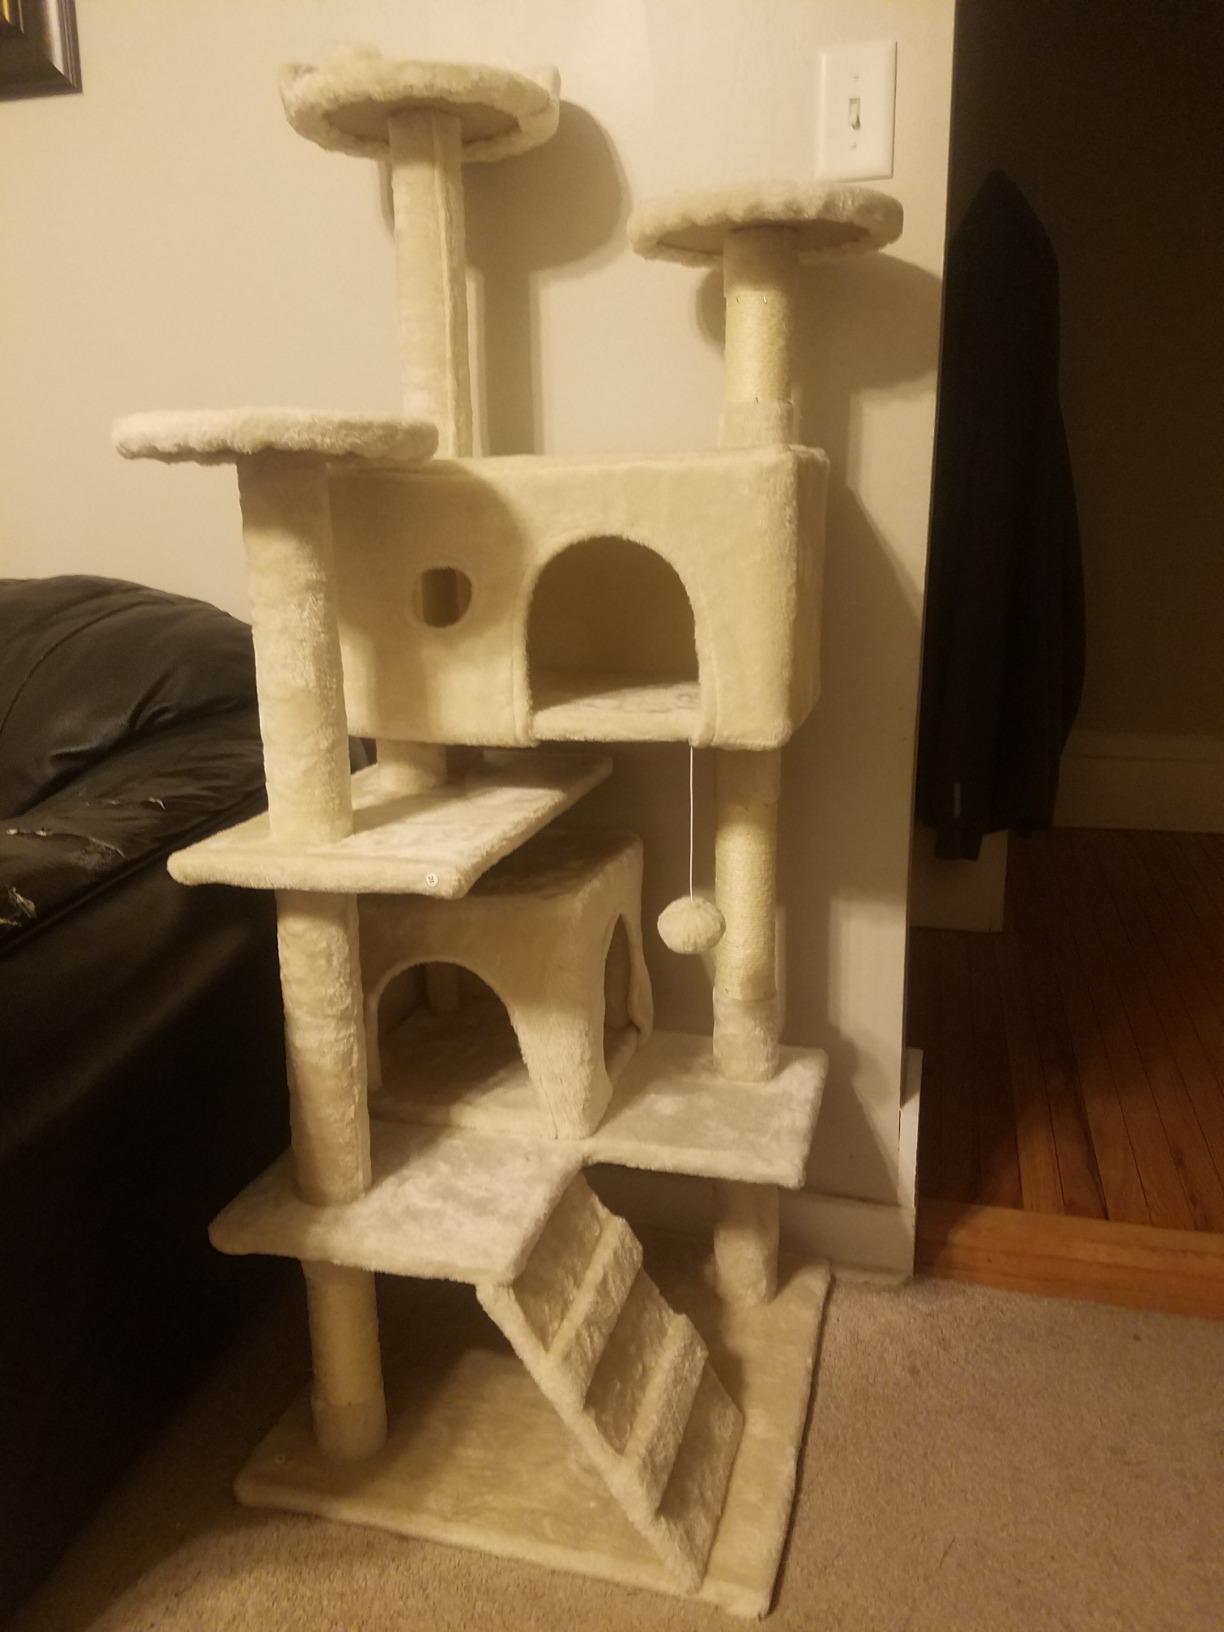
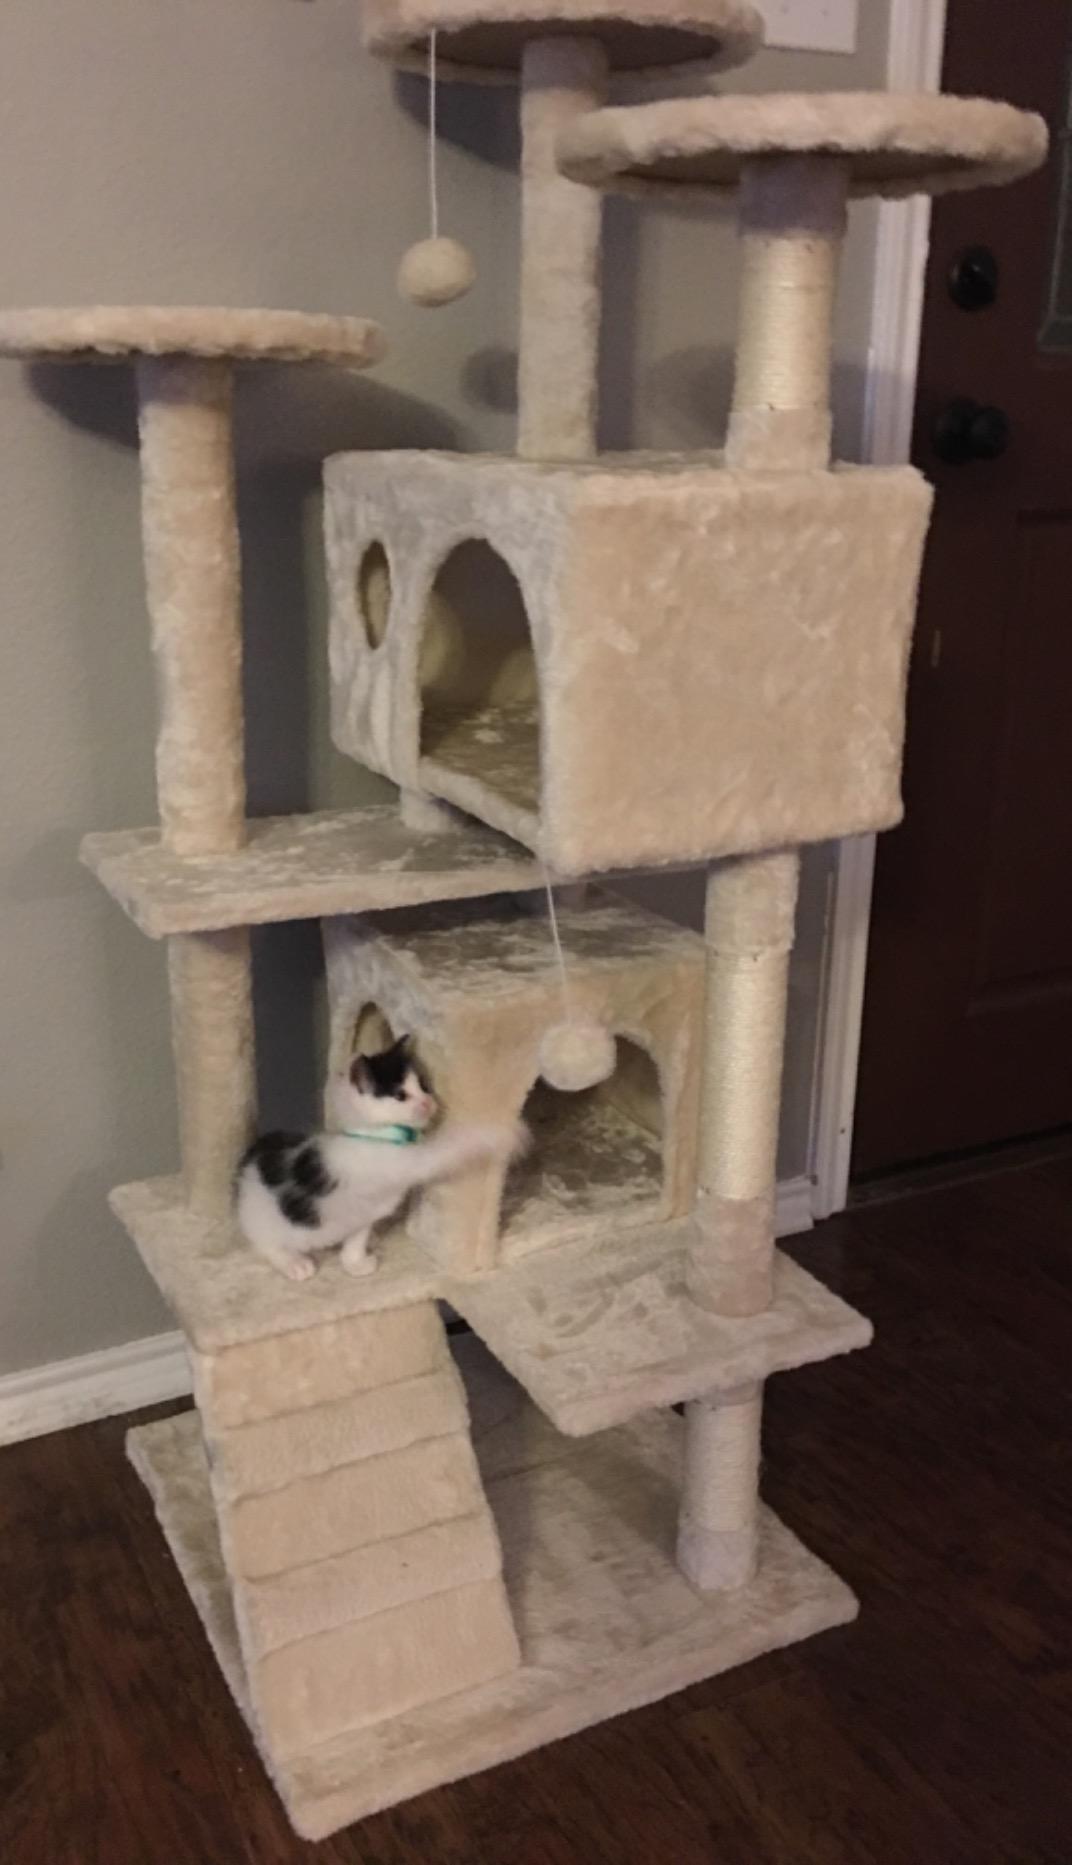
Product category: items_cat tree
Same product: yes